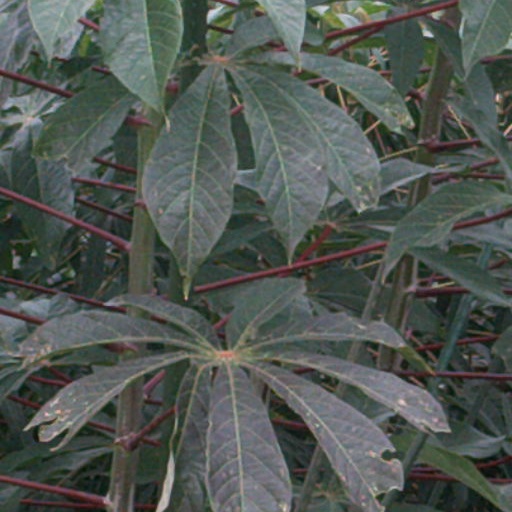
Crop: cassava